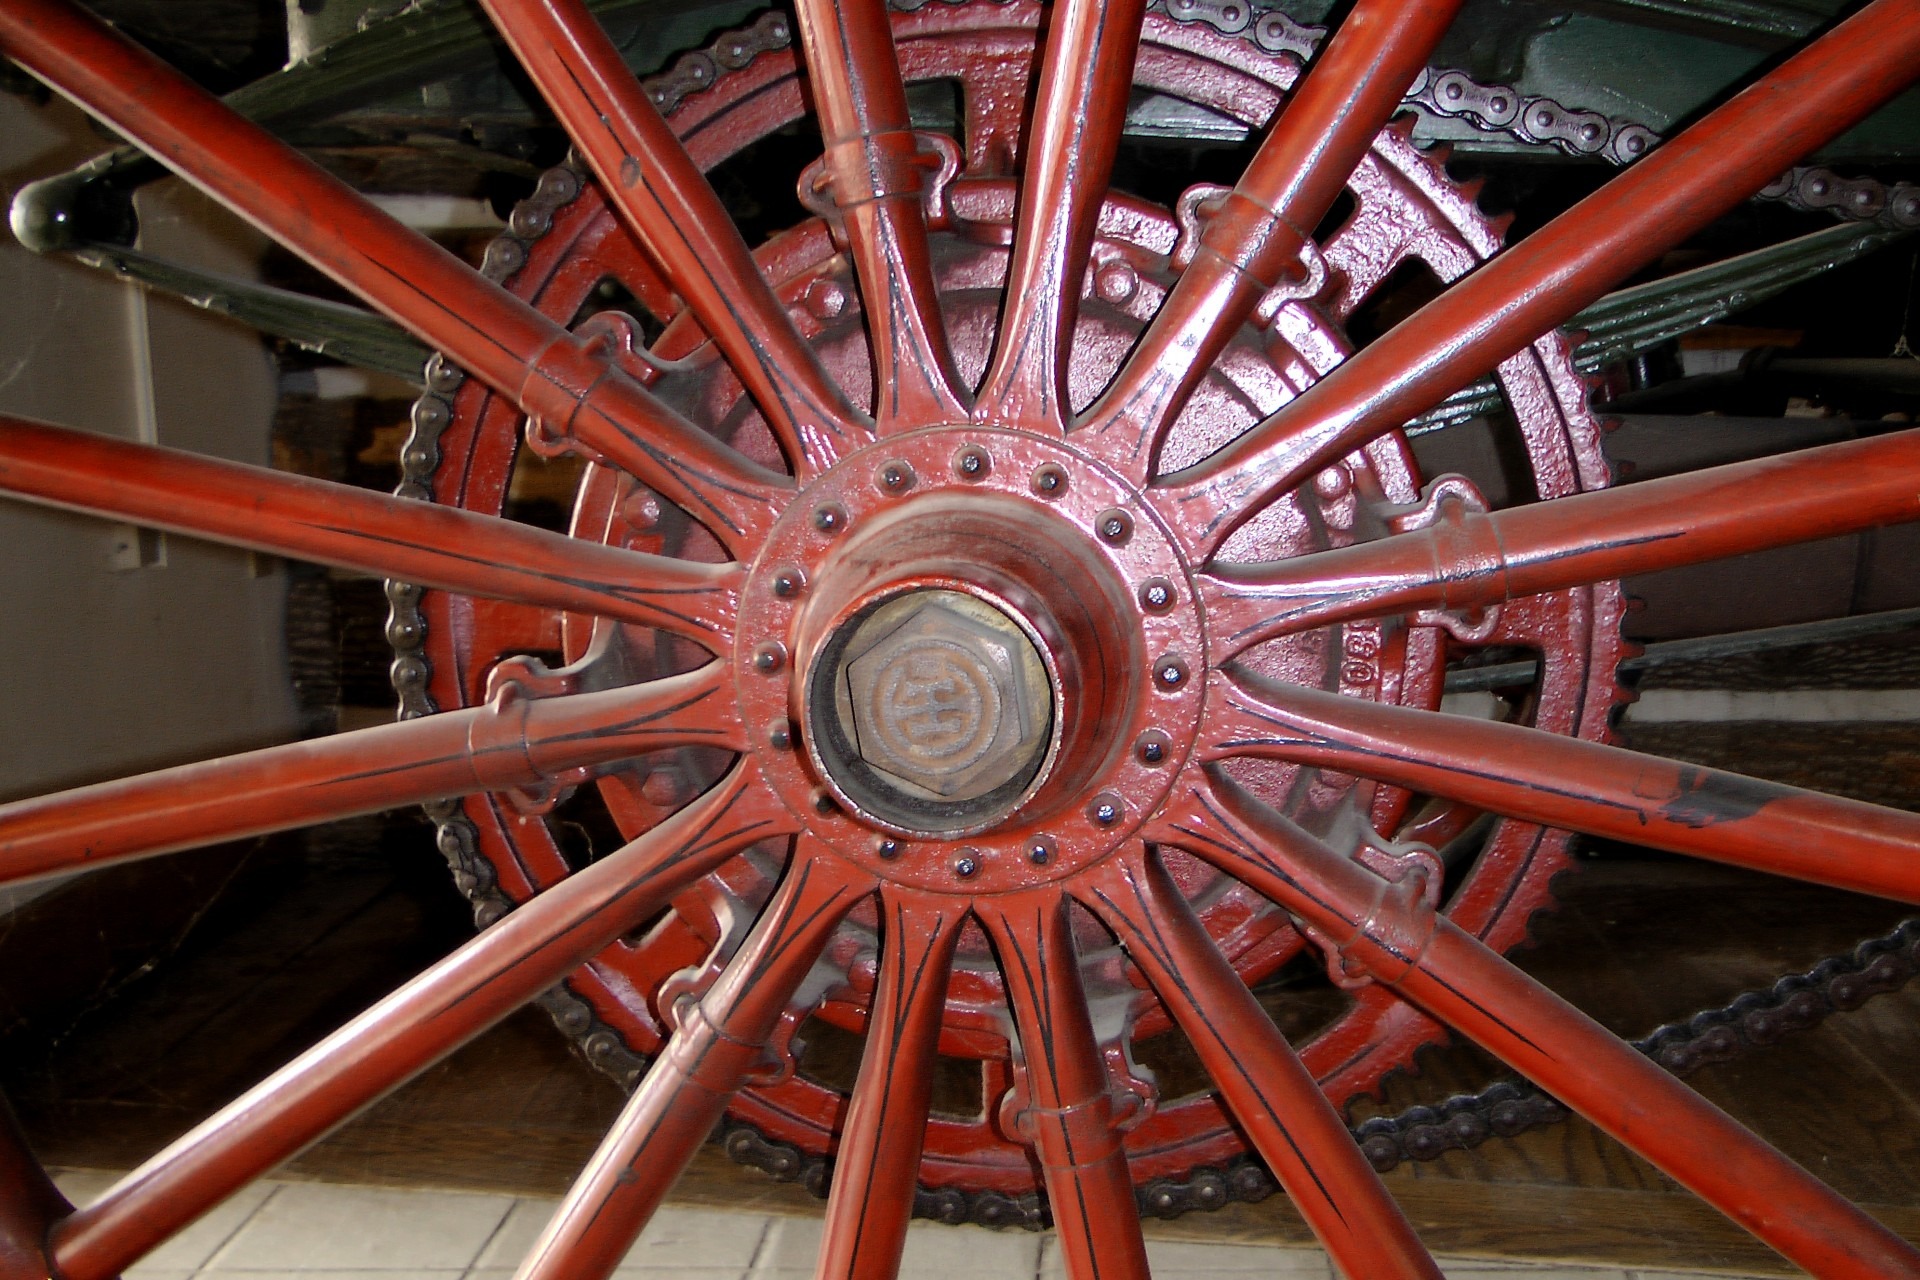
antique, wheel, old, transport, red, vehicle, spoke, horse, spokes, wooden, rim, carriage, cartwheel, coach, wooden wheel, axle, aircraft engine